Chapel of the Good Shepherd (Louise Nevelson)

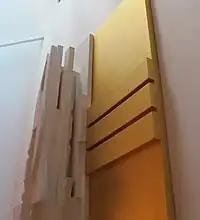
Detail of the chapel in 2018

Chapel of the Good Shepherd (also known as Nevelson Chapel) is a sculptural environment installation by the American 20th-century artist Louise Nevelson located at the St. Peter's Lutheran Church in New York City. The chapel, commissioned in 1975 and dedicated in 1977, was donated by Erol Beker. Nevelson designed the five-sided sanctuary space by incorporating various abstract sculptural elements such as reliefs, columns, and an altarpiece made with materials that included found objects from New York City streets.